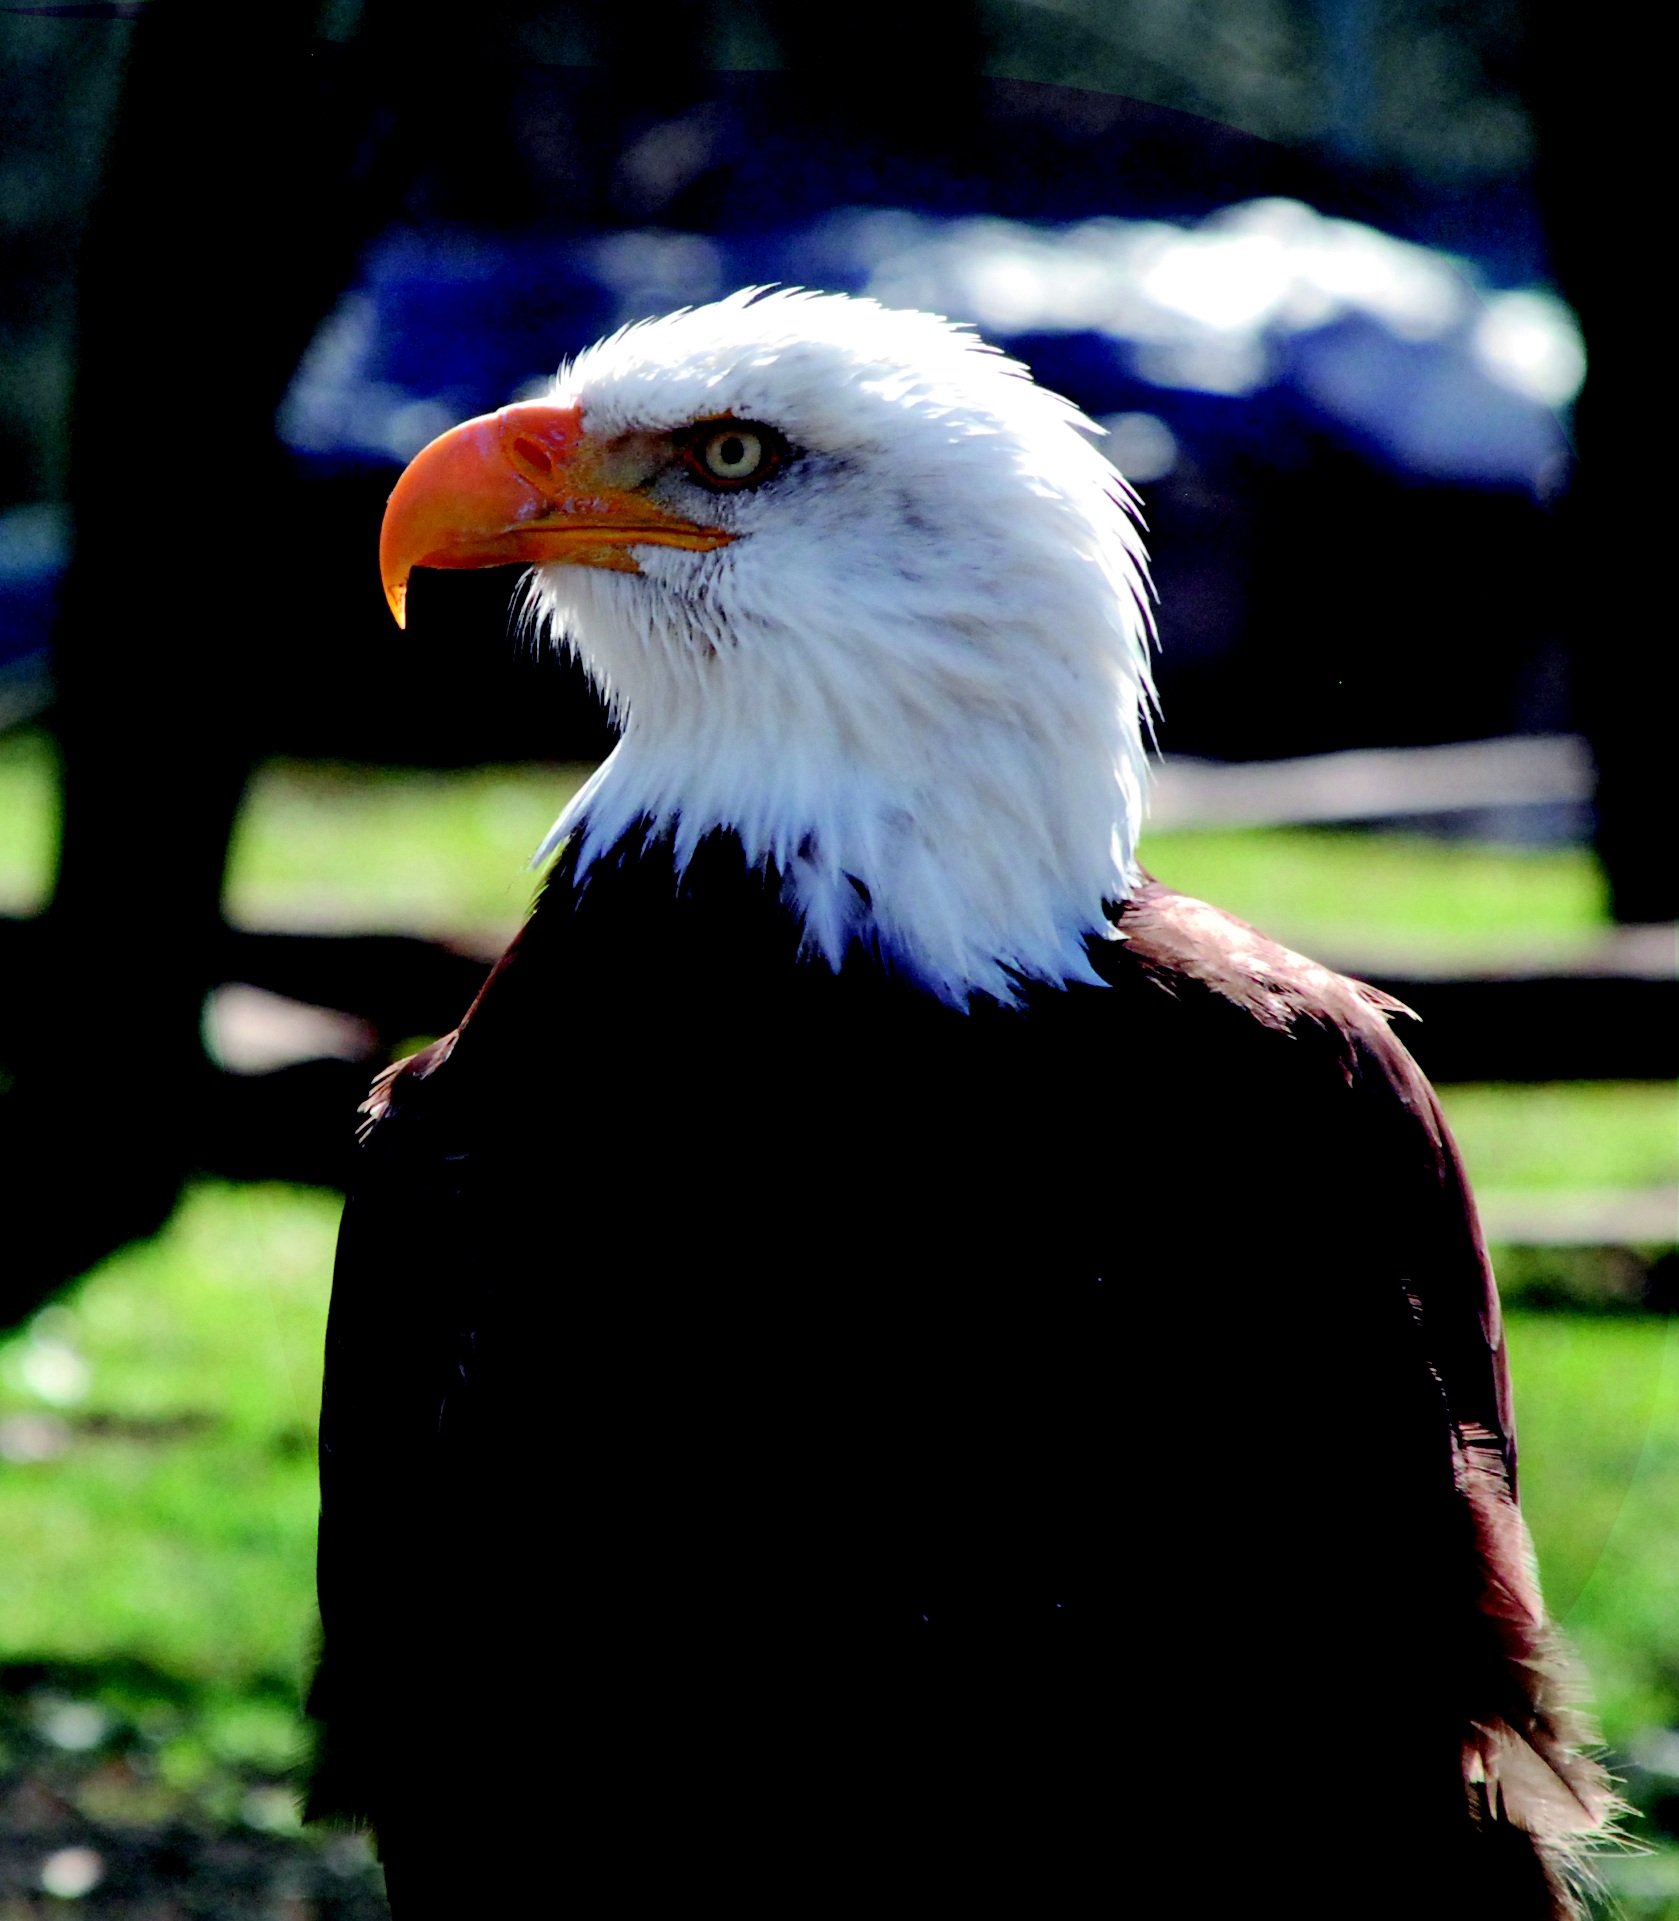
bird, wing, animal, wildlife, zoo, beak, eagle, fauna, plumage, bird of prey, bald eagle, wild animal, head, vertebrate, bill, falconry, adler, perching bird, accipitriformes